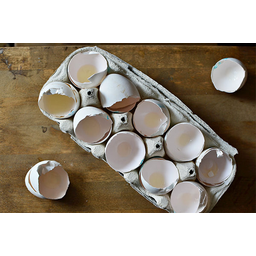
Label: trash